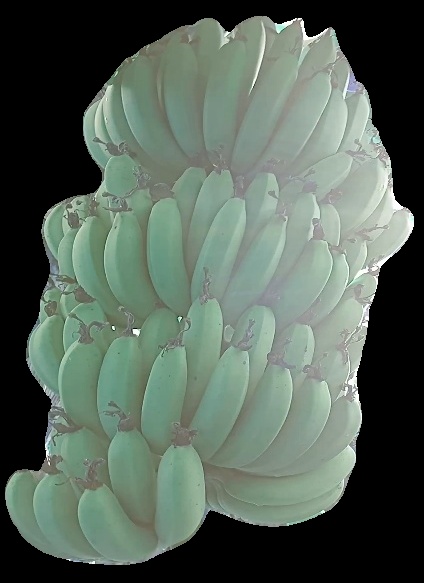
Variety: pachbale
Grade: grade1